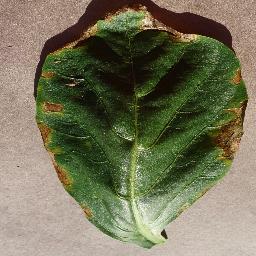
Label: Pepper,_bell___Bacterial_spot